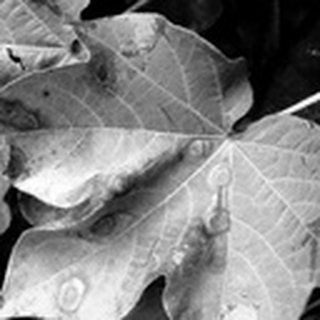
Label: cotton_target_spot